Daniel Dăianu

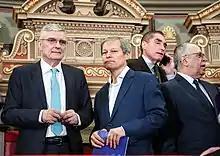
Dăianu with Dacian Cioloș and Petre Roman in 2019

Between 1992 and 1997, Dăianu was the Chief Economist of the National Bank of Romania. He was the Finance Minister of Romania between December 5, 1997, and September 23, 1998, in the governments of Victor Ciorbea and Radu Vasile. He was dismissed because he refused to endorse a controversial deal with Bell Helicopter Textron to purchase 96 "AH-1RO Dracula" attack helicopters (a variant of AH-1 Cobra), in order to help modernize the armed forces. Dăianu considered that terms of the contract were disadvantageous for the Romanian industry and that the deal was too costly for the Romanian budget at that time.